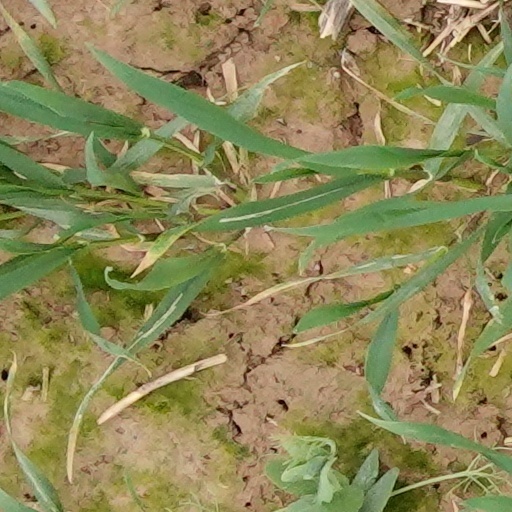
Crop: wheat